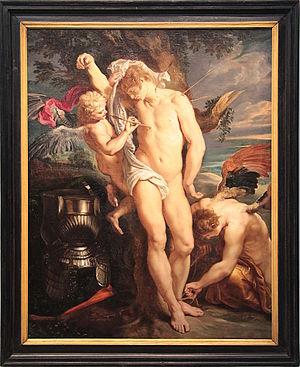
Saint Sébastien secouru par les anges, huile sur toile réalisée après 1604, attribuée à Pierre Paul Rubens (1577-1640)